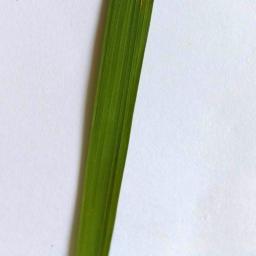
Label: Rice___Healthy